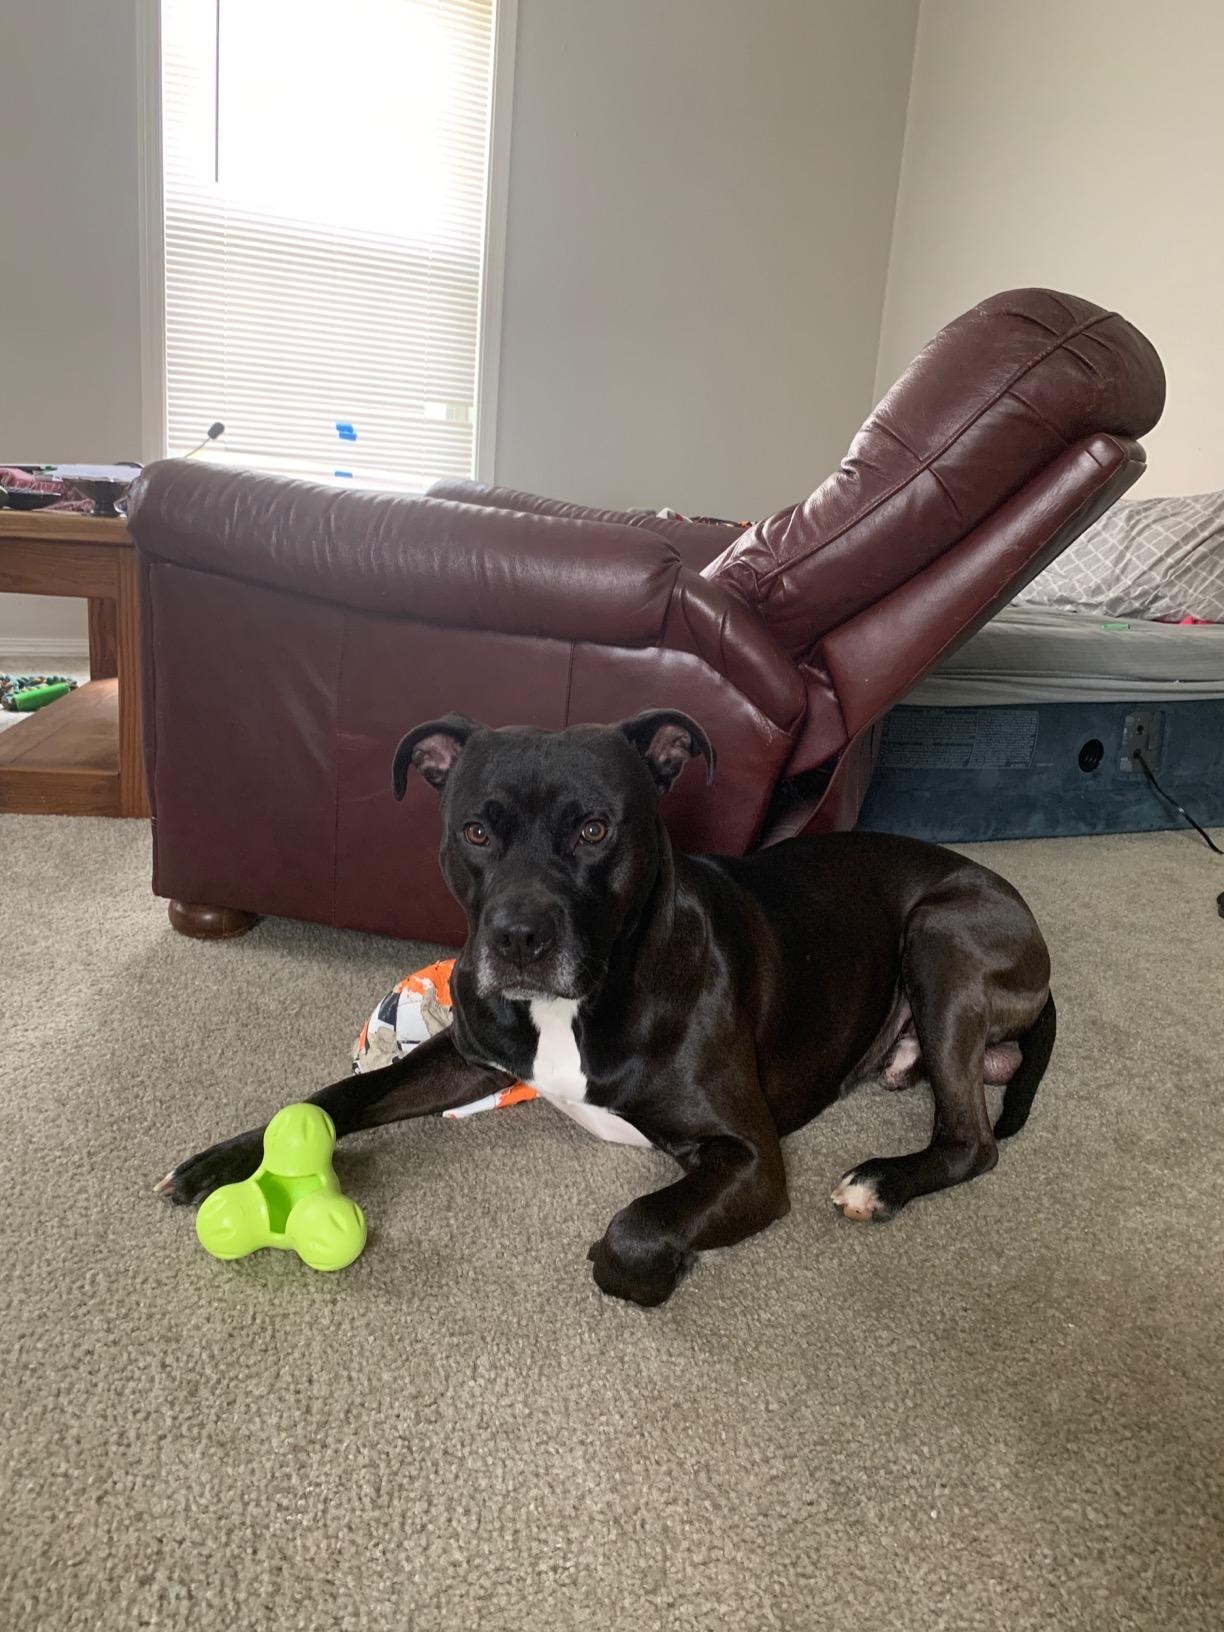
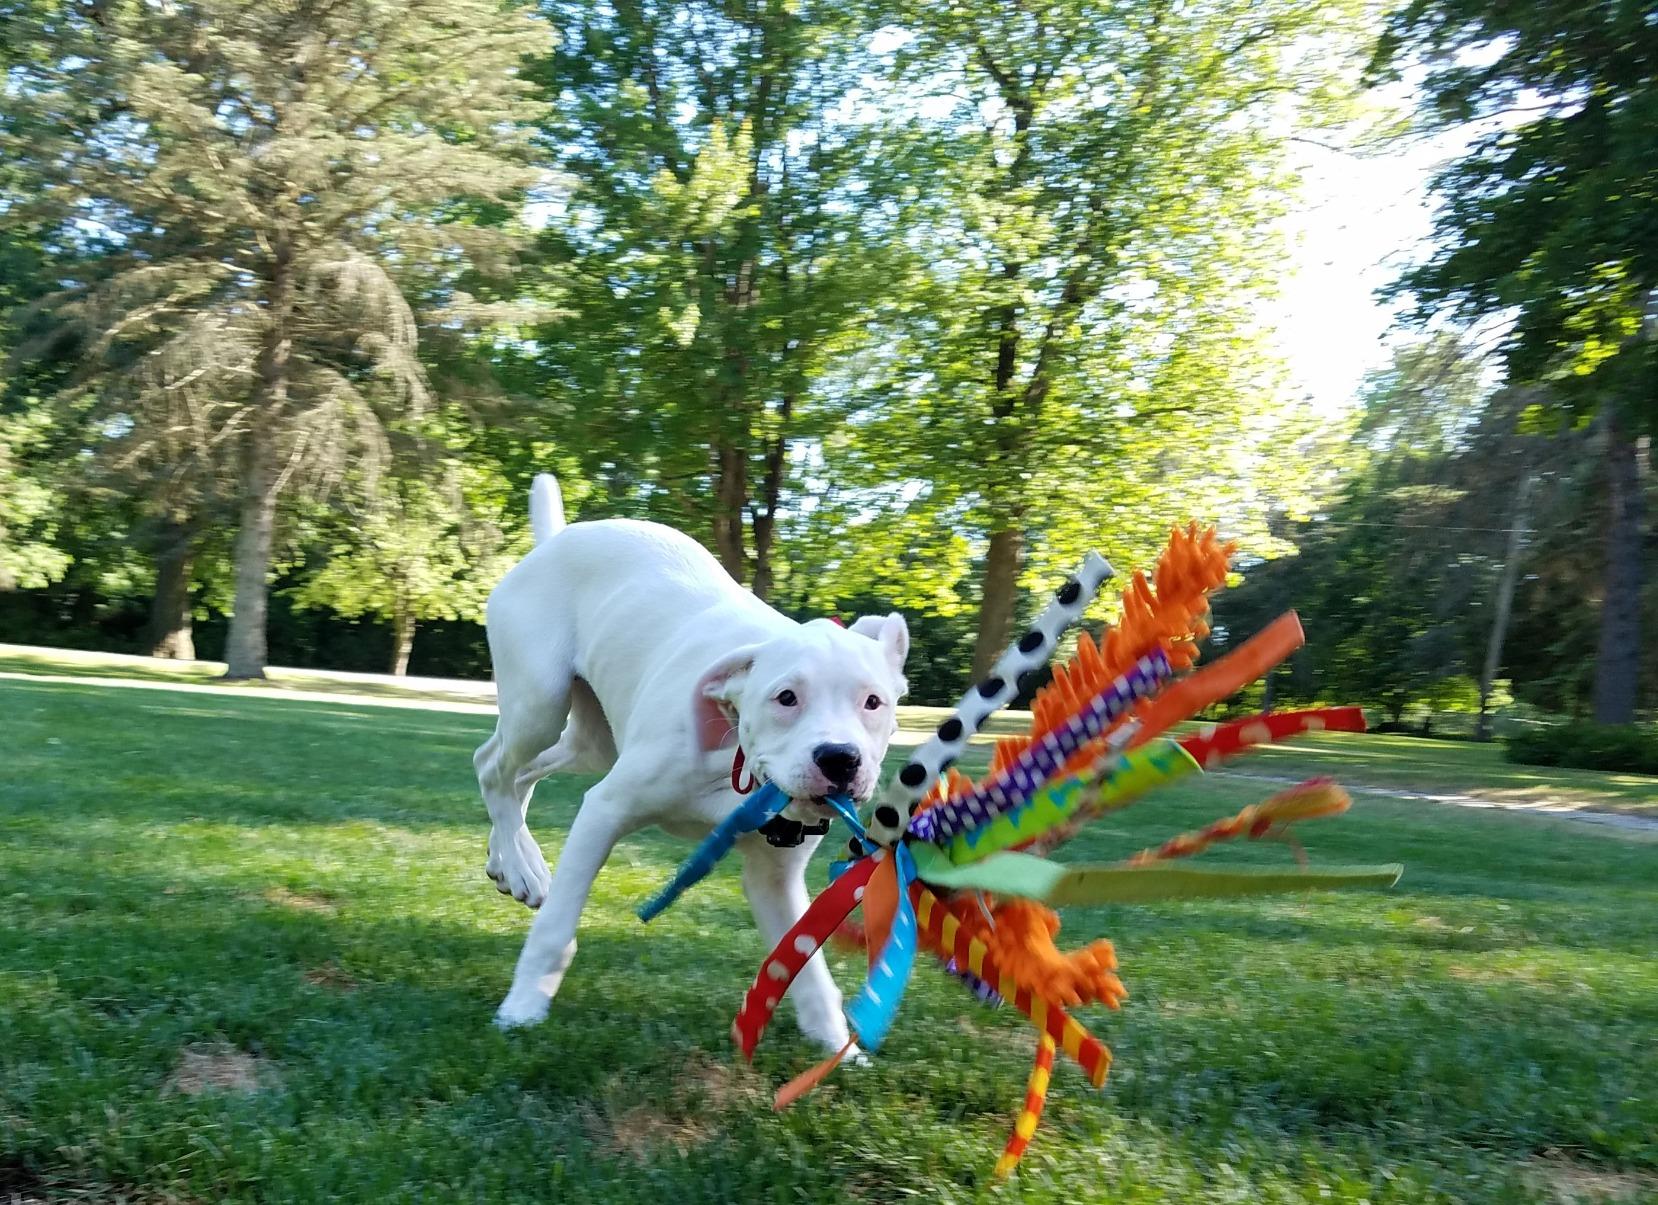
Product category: items_toy
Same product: no